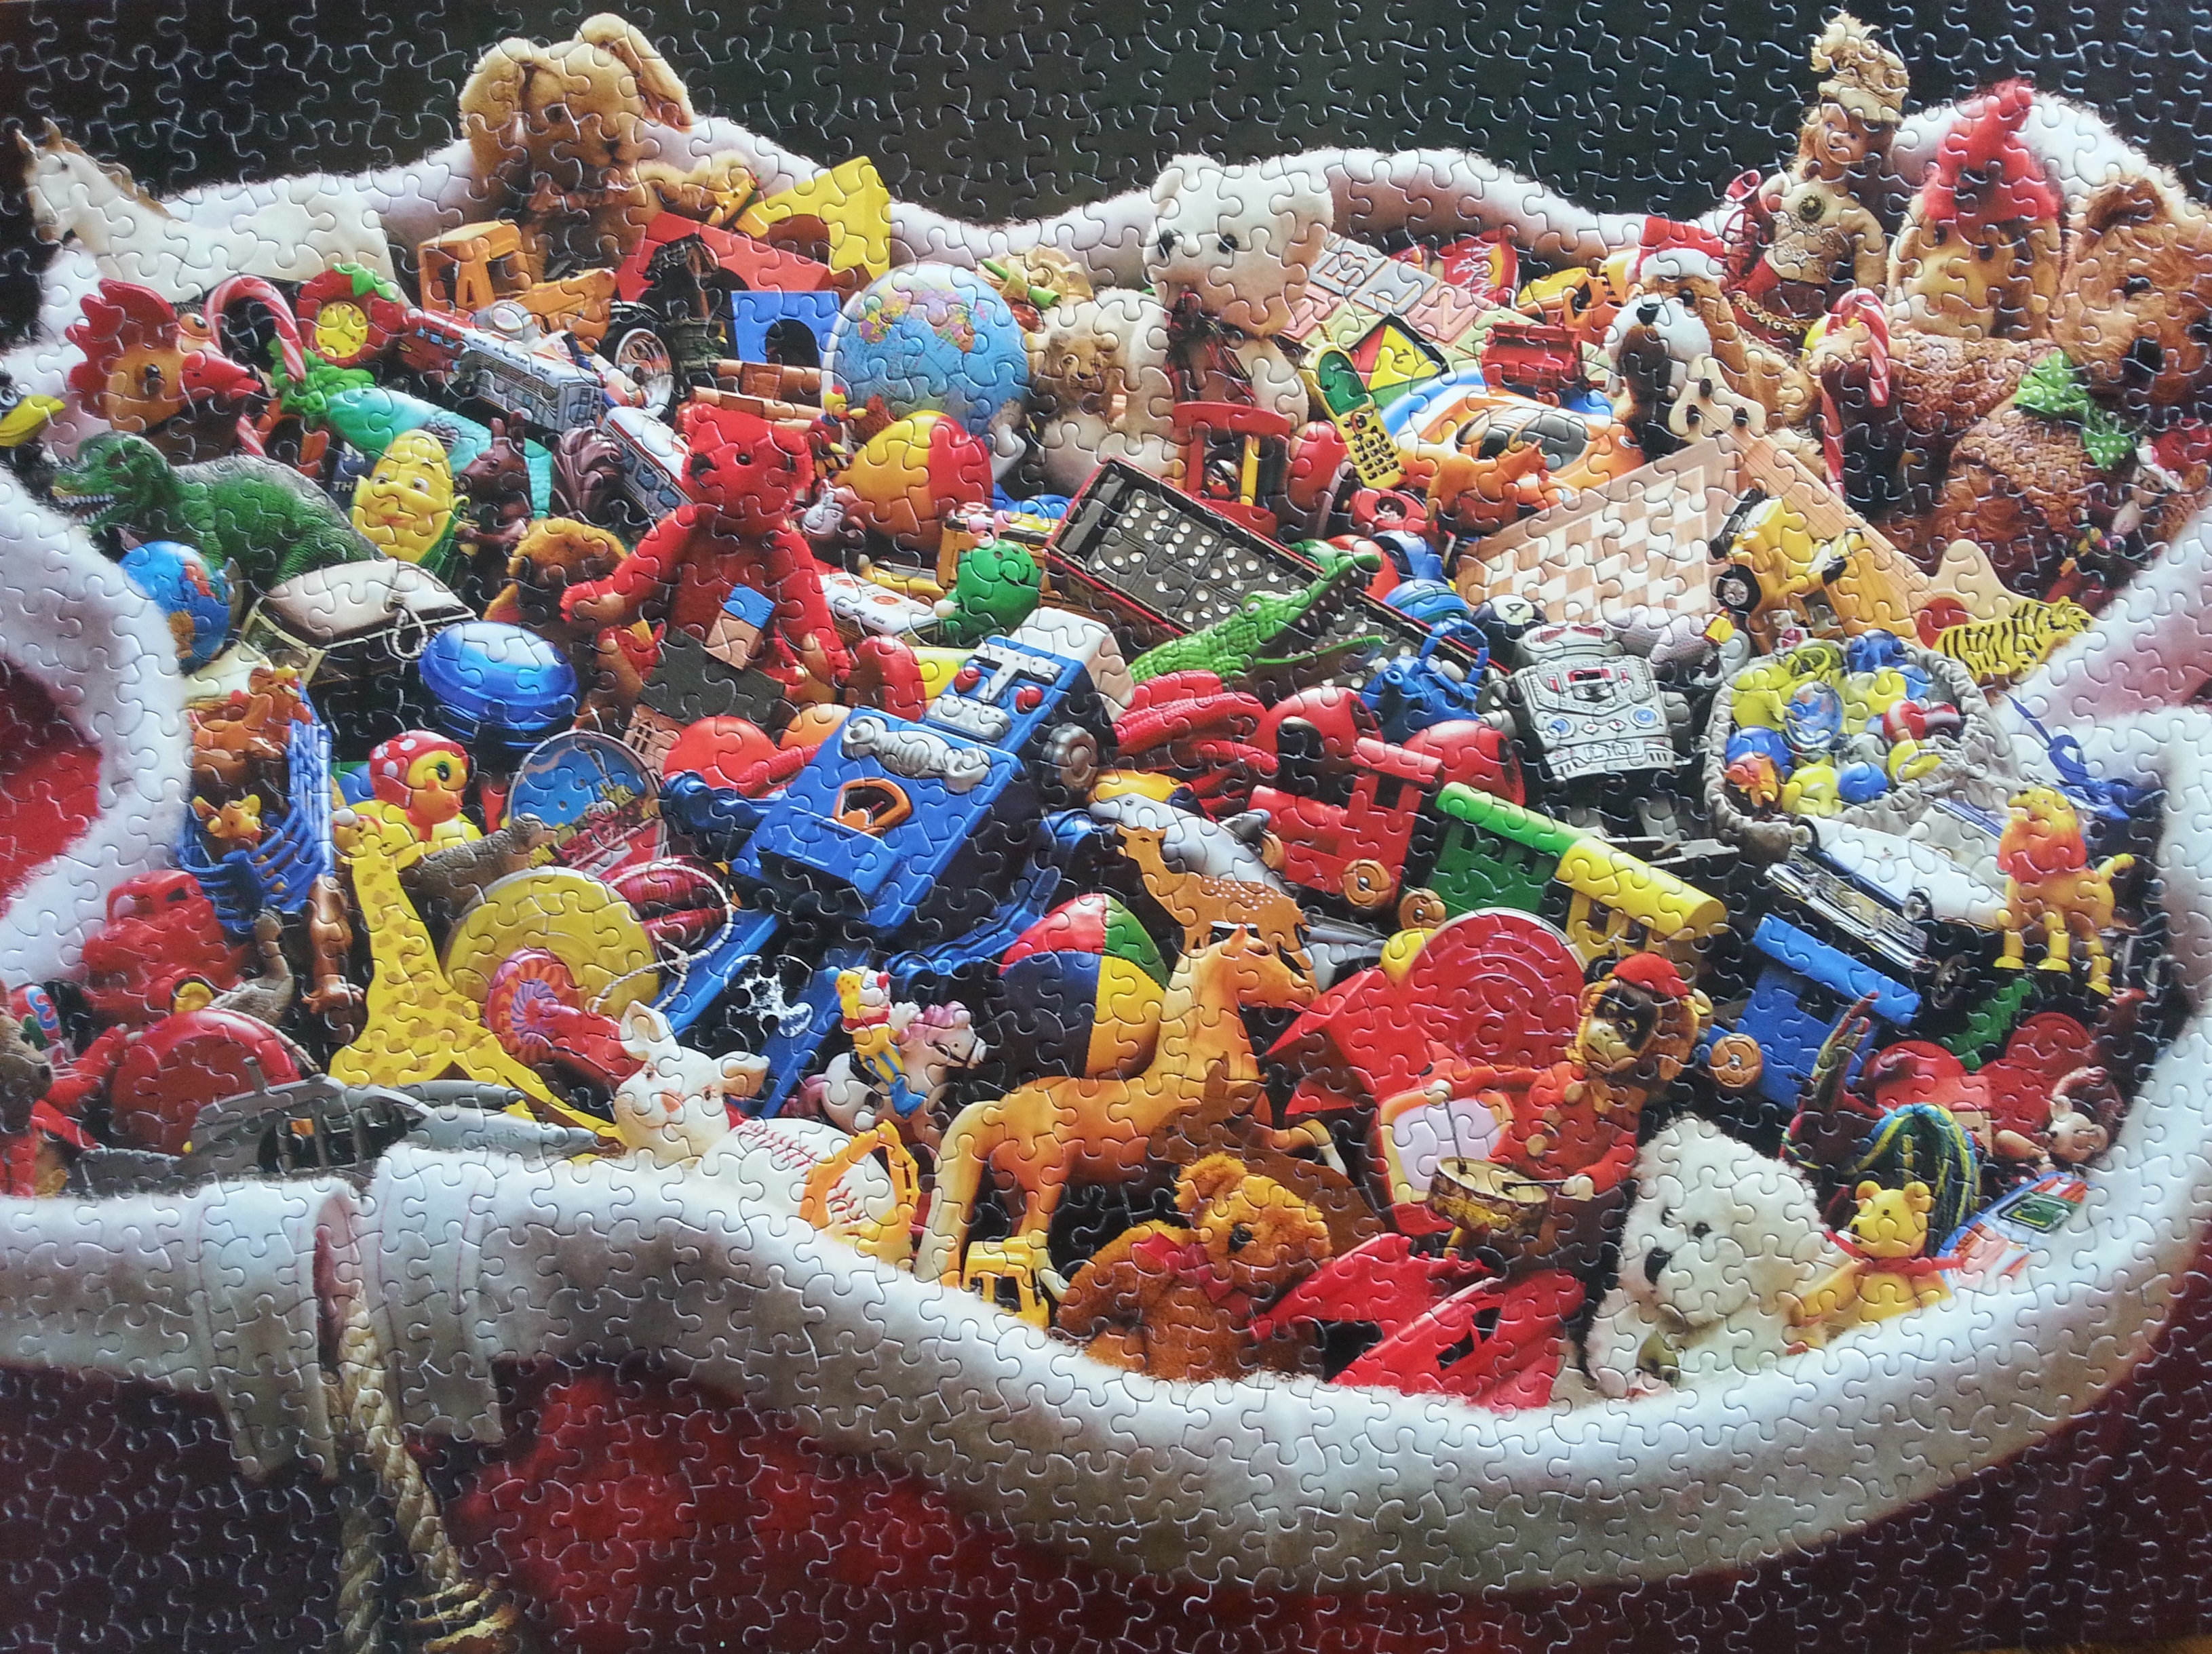
vintage, toy, art, puzzle